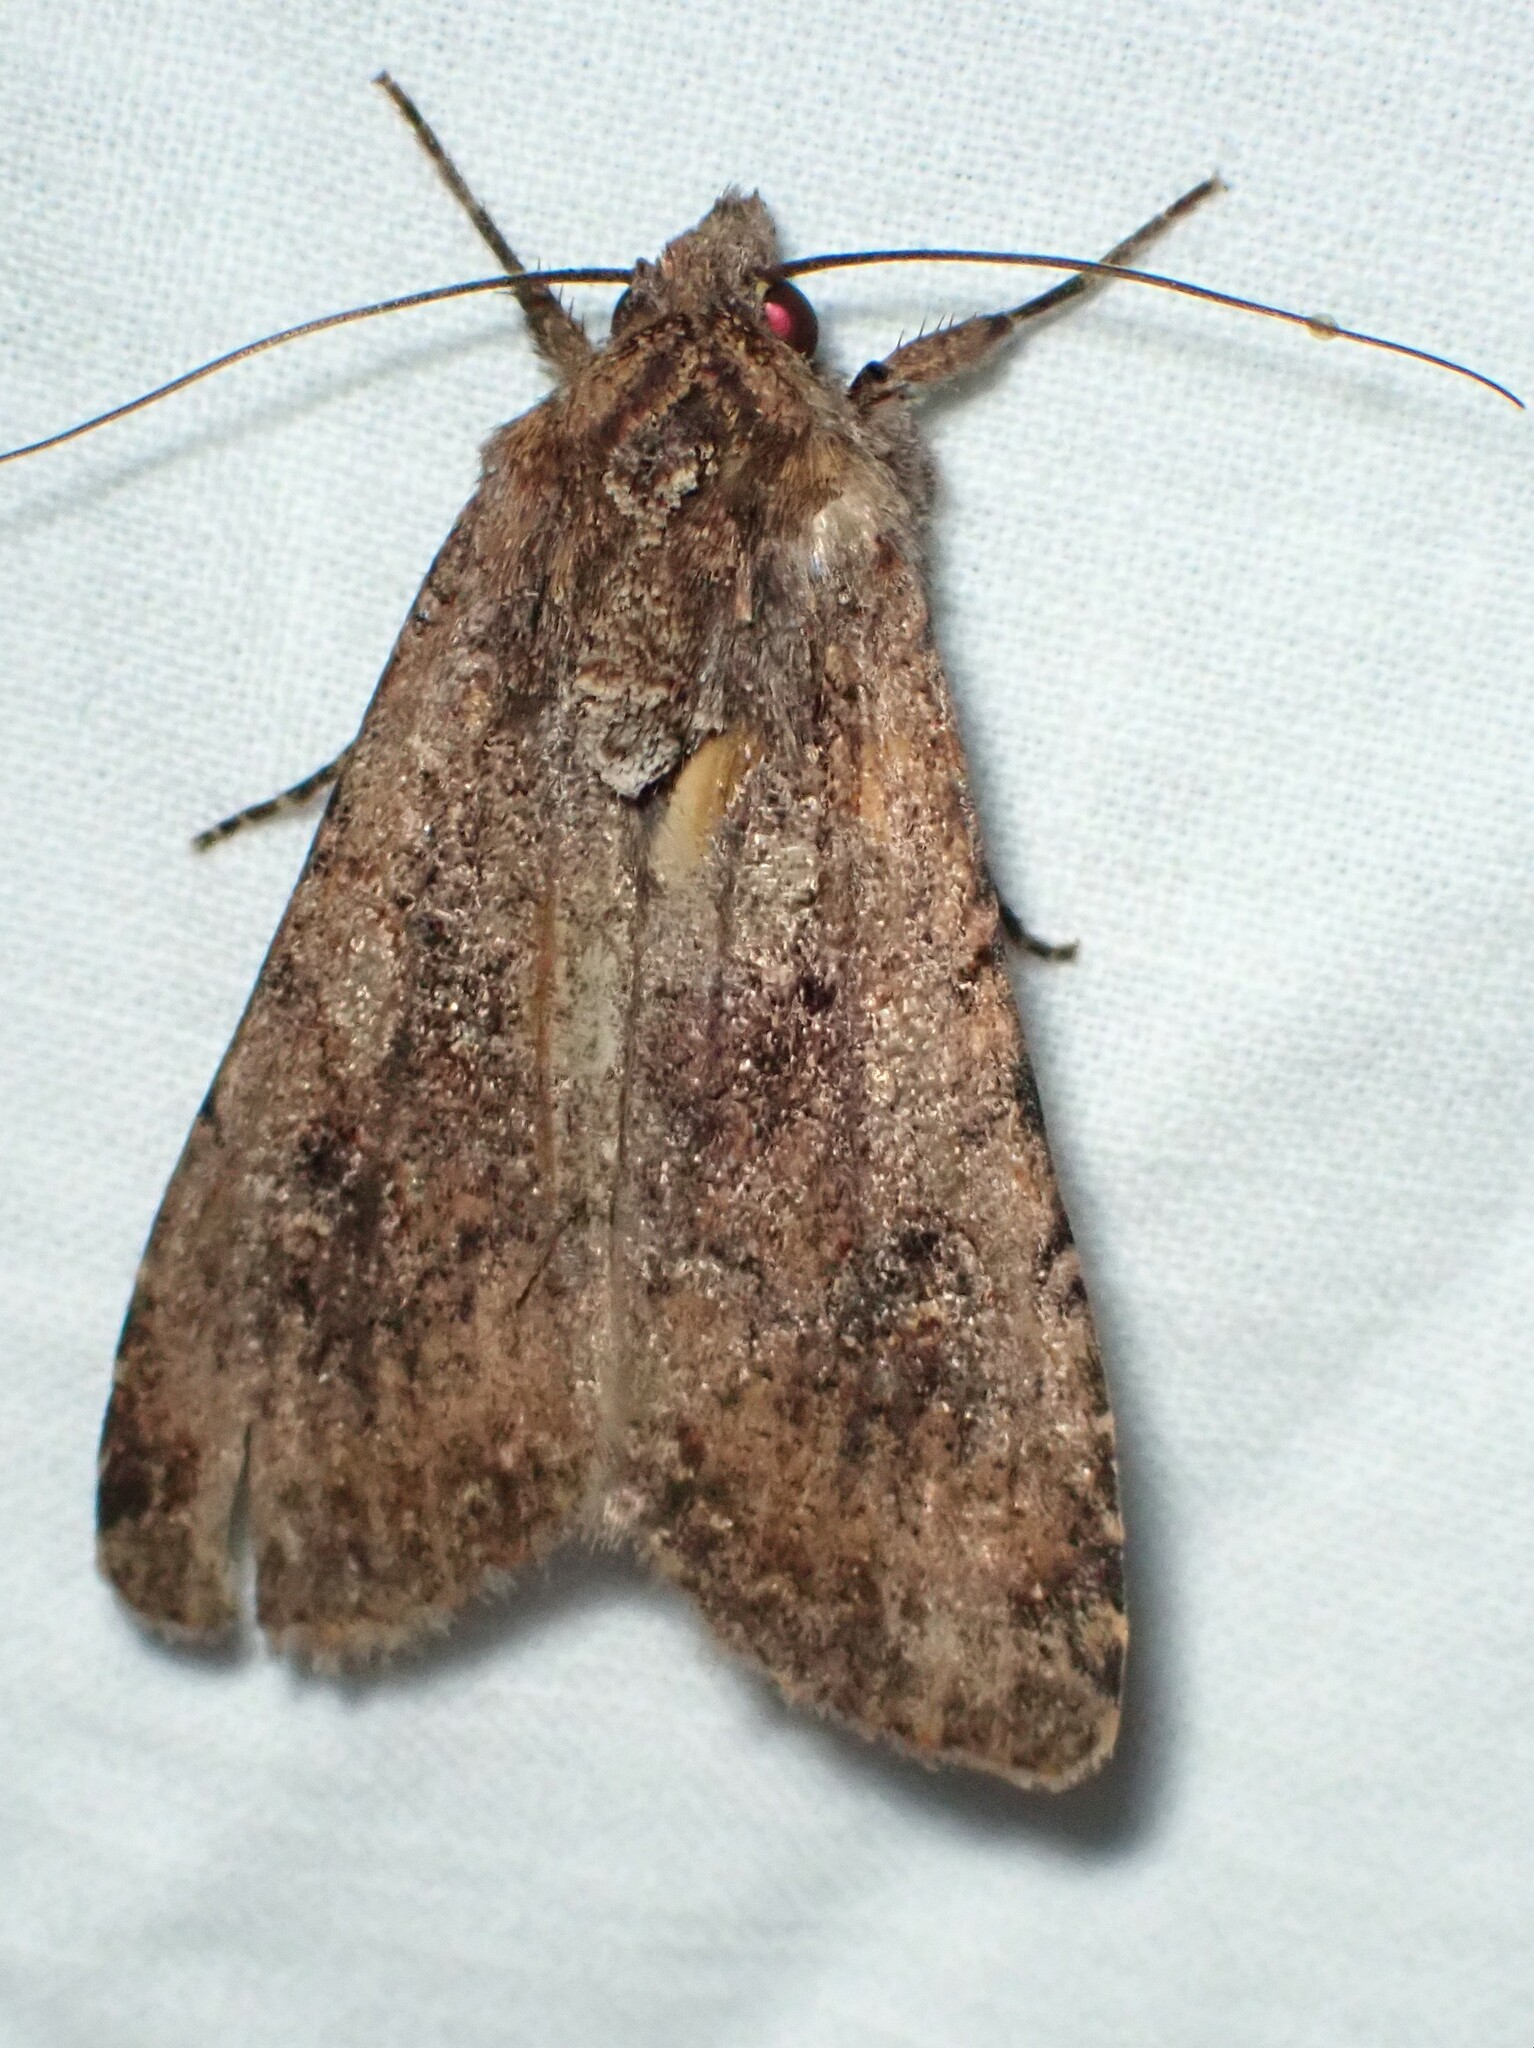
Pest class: cutworms